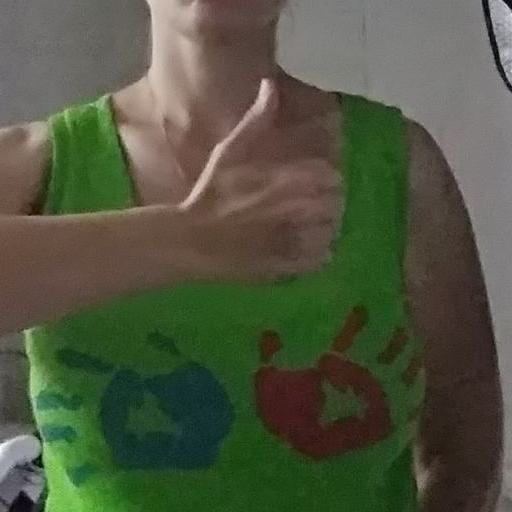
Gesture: like